Kemenesmagasi

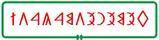
Kemenesmagasi rotatable.png

Kemenesmagasi is a village in Vas county, Hungary.